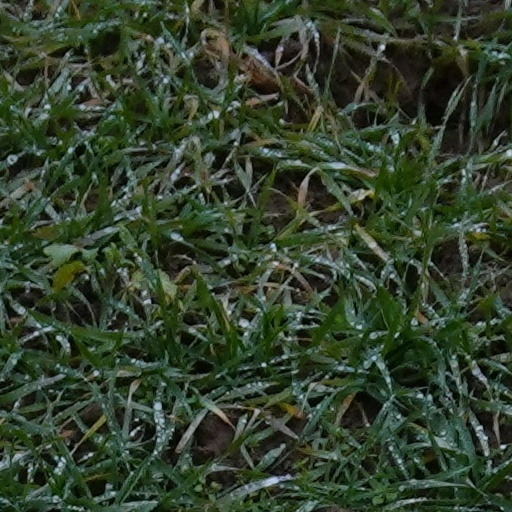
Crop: wheat